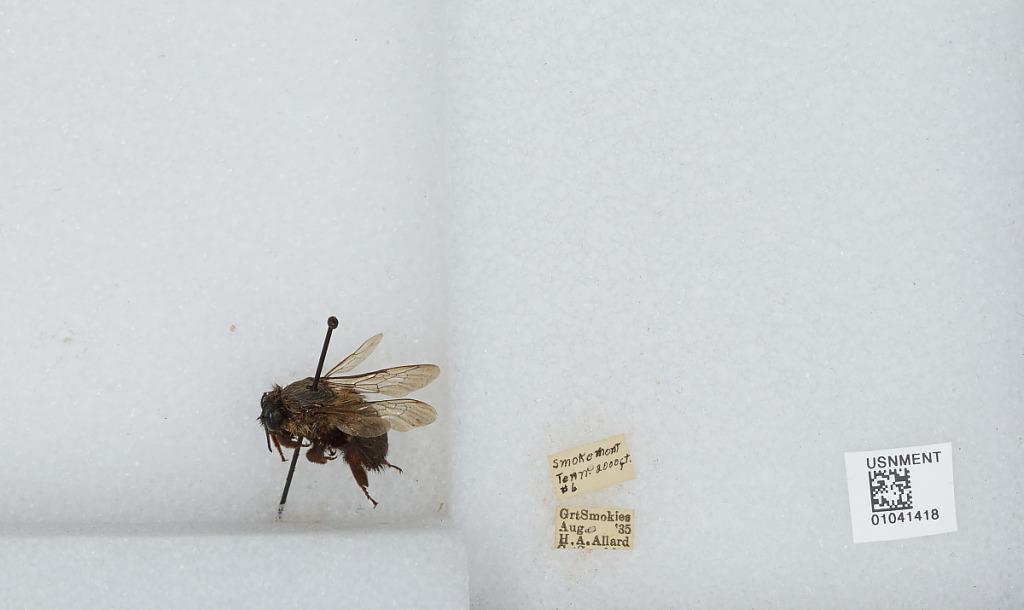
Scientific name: Bombus sp.
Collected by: H. Allard
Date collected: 1935-8-
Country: United States
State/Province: Tennessee
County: Sevier
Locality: Smokemont, Great Smoky Mountains National Park
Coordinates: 35.5561, -83.3114